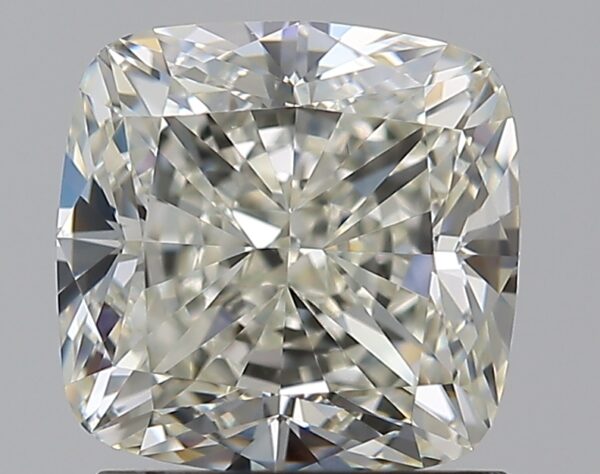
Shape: cushion
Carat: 1.8
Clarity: VVS1
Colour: L
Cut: EX
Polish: EX
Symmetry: EX
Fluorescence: N
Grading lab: GIA
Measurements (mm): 6.66 x 6.57 x 4.57